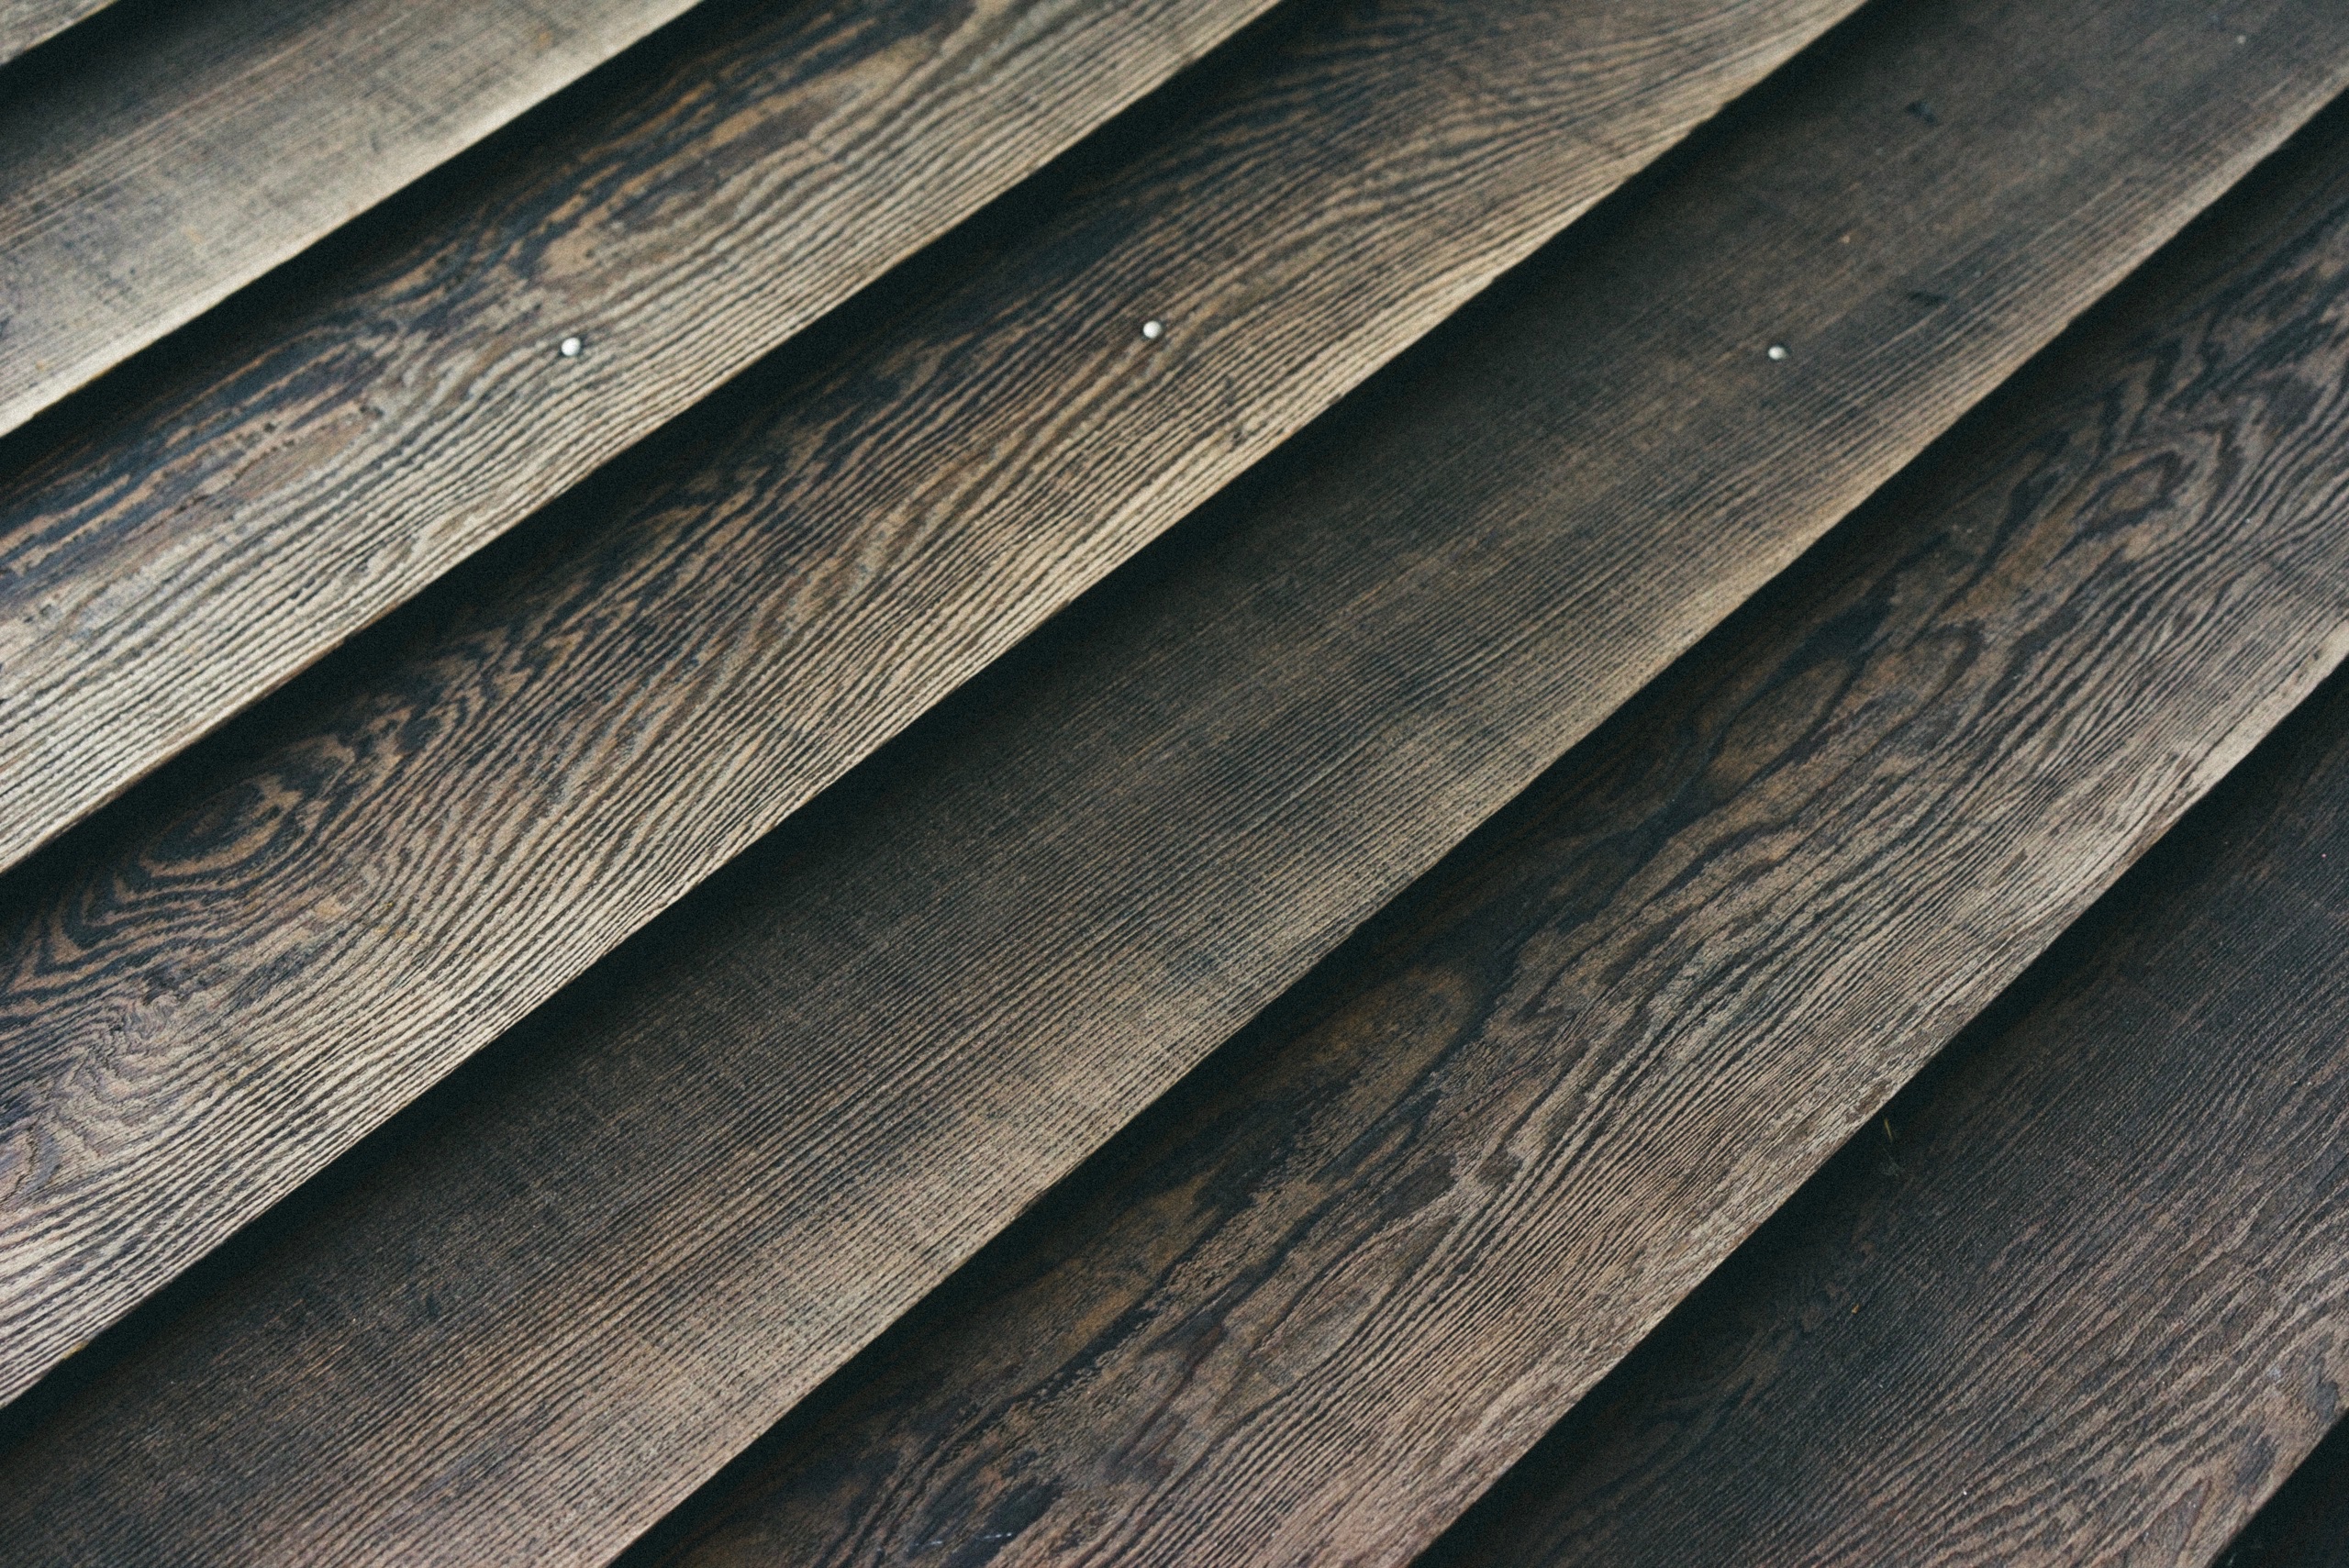
wood, texture, plank, floor, line, monochrome, lumber, material, hardwood, flooring, plywood, wood flooring, laminate flooring, wood stain